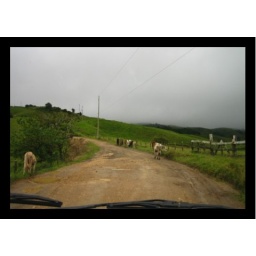
cows in the road